Izu–Bonin–Mariana arc

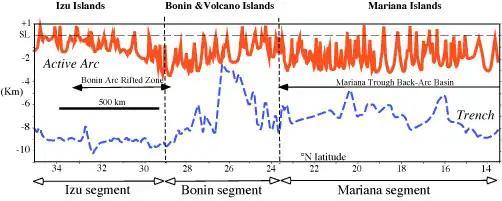
Simplified bathymetric and topographic profile along the IBM magmatic arc

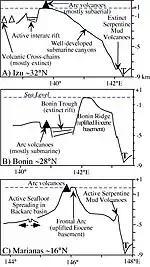
Simplified bathymetric profiles across the IBM arc system, approximate locations shown in first figure. T indicates position of trench.

The three segments of IBM (figure to right) do not correspond to variations on the incoming plate. Boundaries are defined by the Sofugan Tectonic Line (~29°30’N) separating the Izu and Bonin segments, and by the northern end of the Mariana Trough back-arc basin (~23°N), that defines the boundary between the Bonin and Mariana segments. Forearc, active arc, and back arc are expressed differently on either side of these boundaries (see figure below).